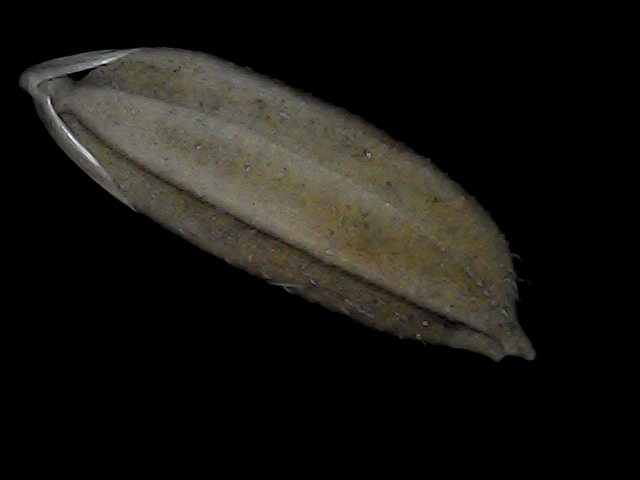
Rice variety: Bd72